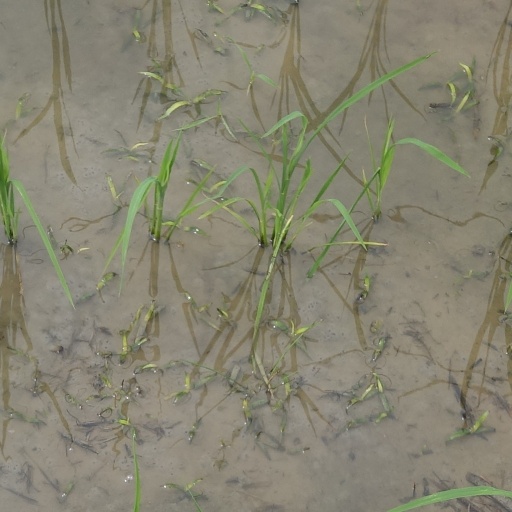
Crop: rice